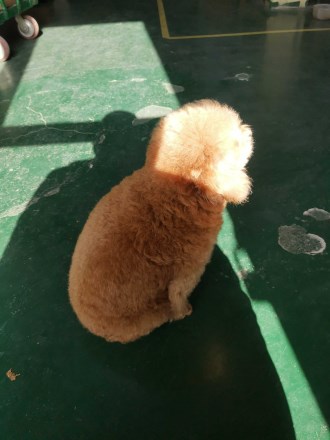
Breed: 7449-n000128-teddy